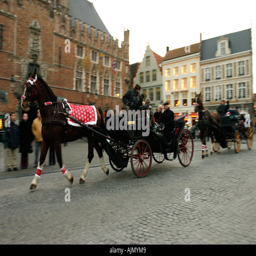
tourists ride in a horse and carriage .